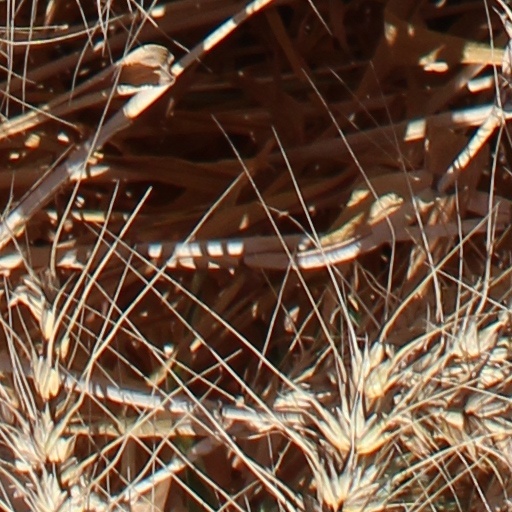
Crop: wheat